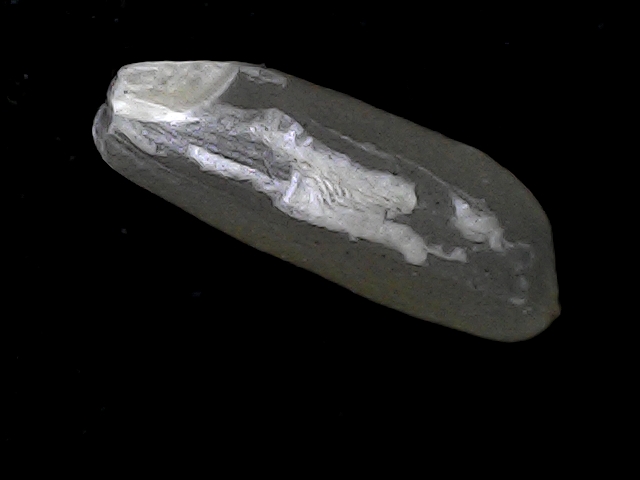
Rice variety: BD56